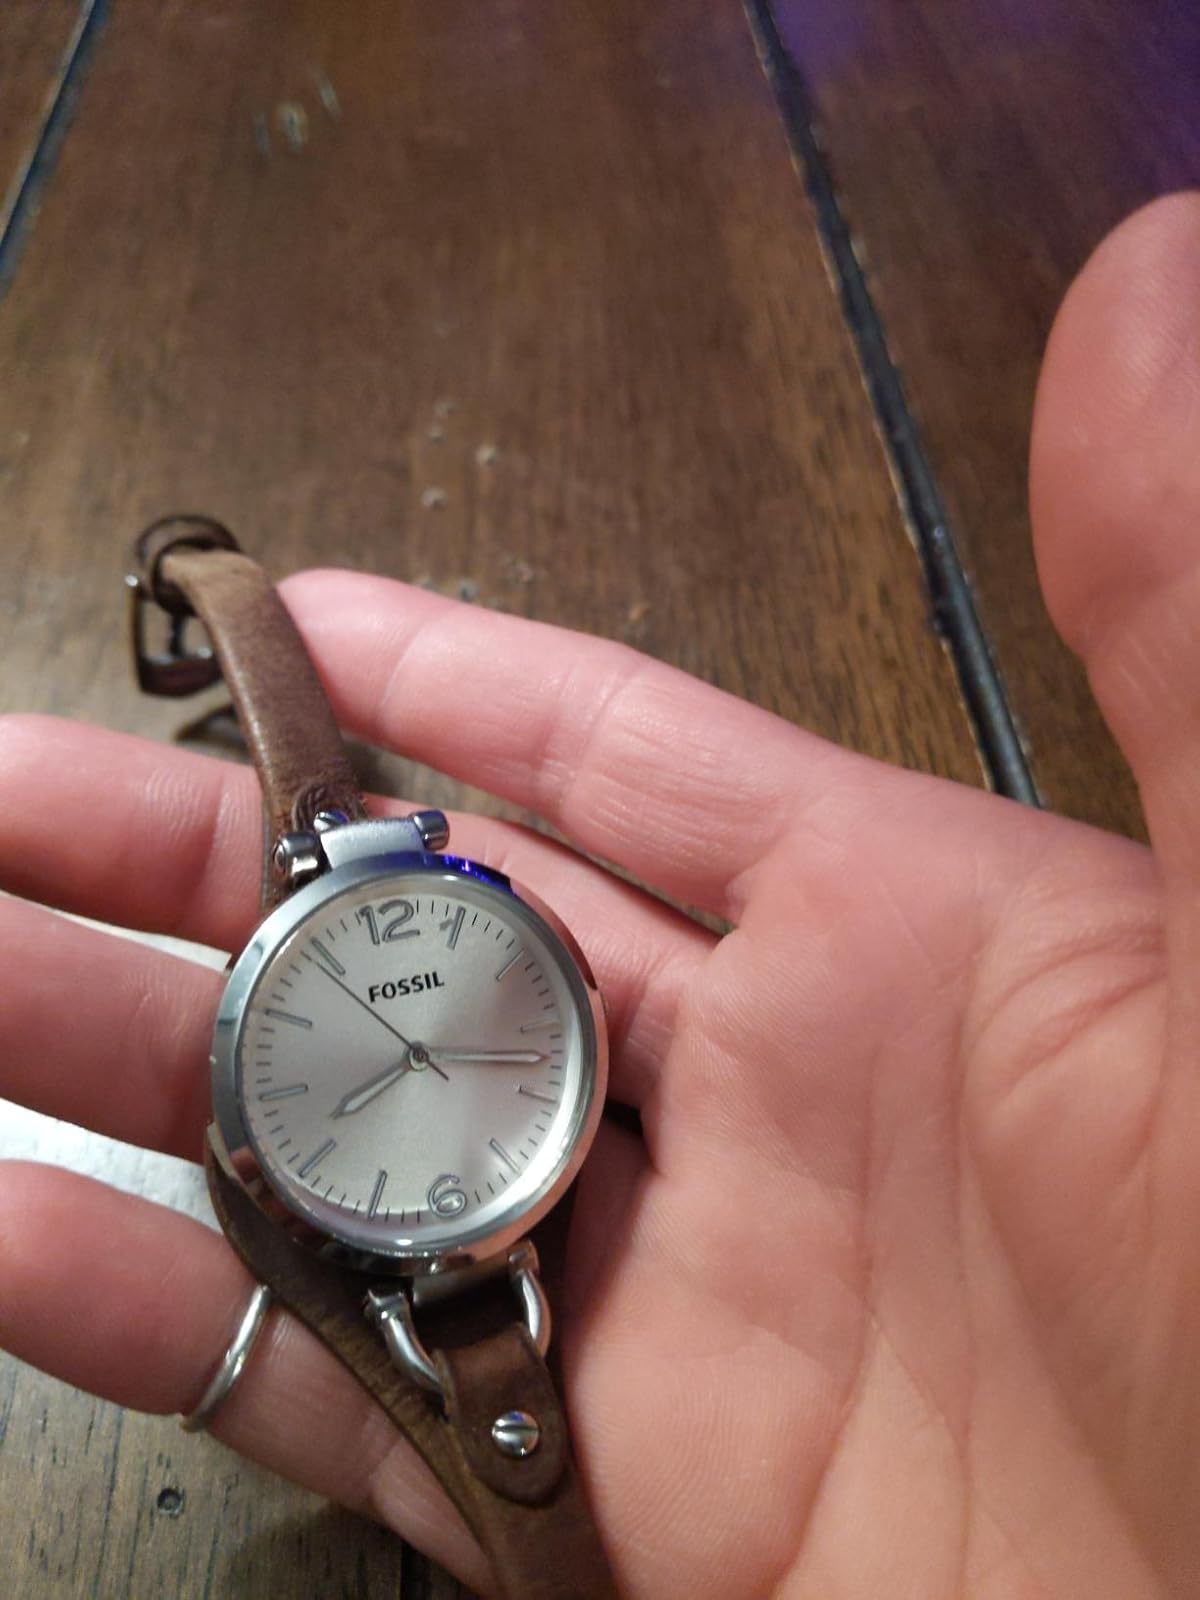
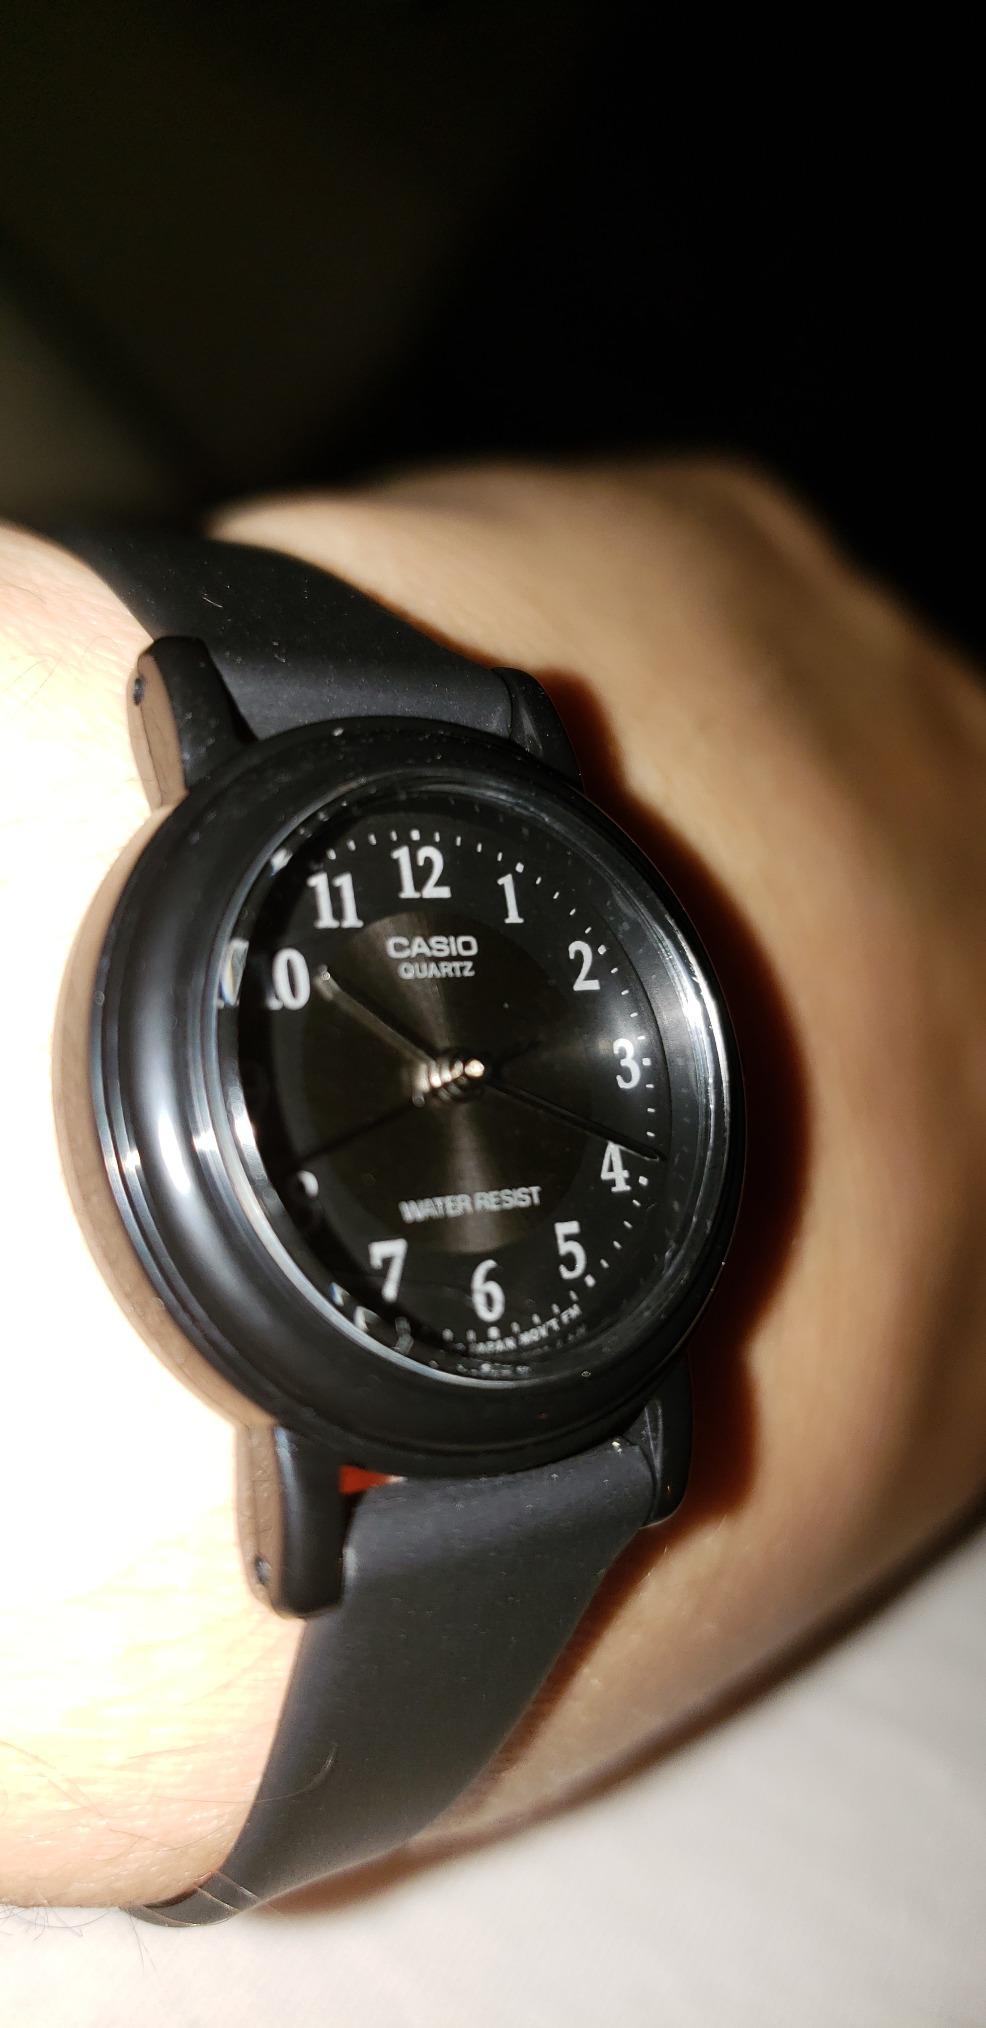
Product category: accessories_watch
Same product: no